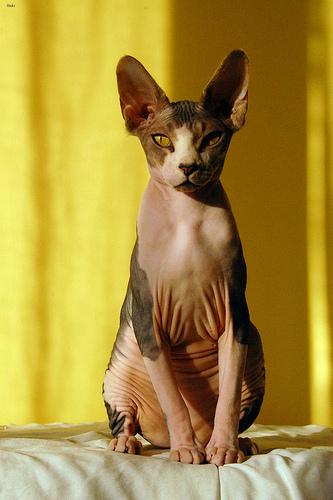
Breed: Sphynx